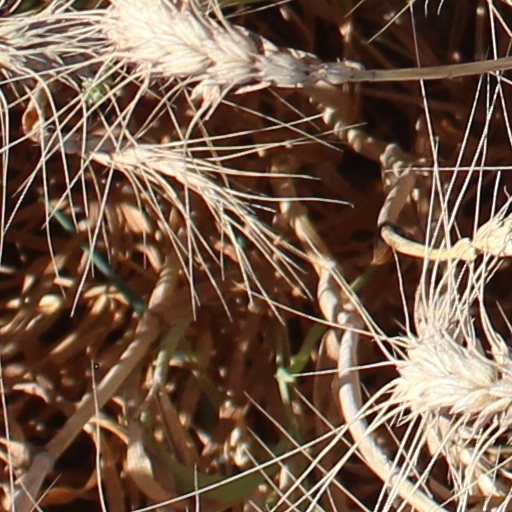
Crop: wheat